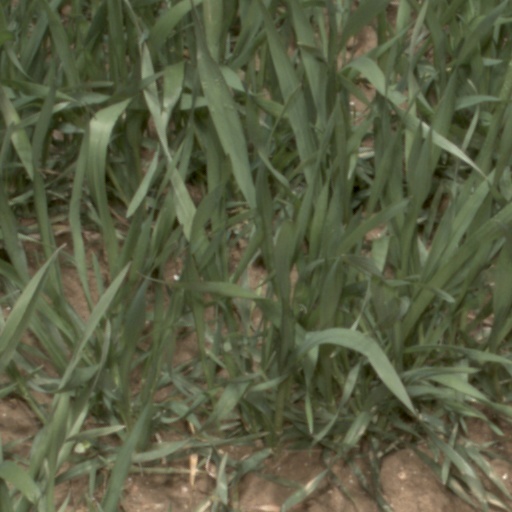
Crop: wheat